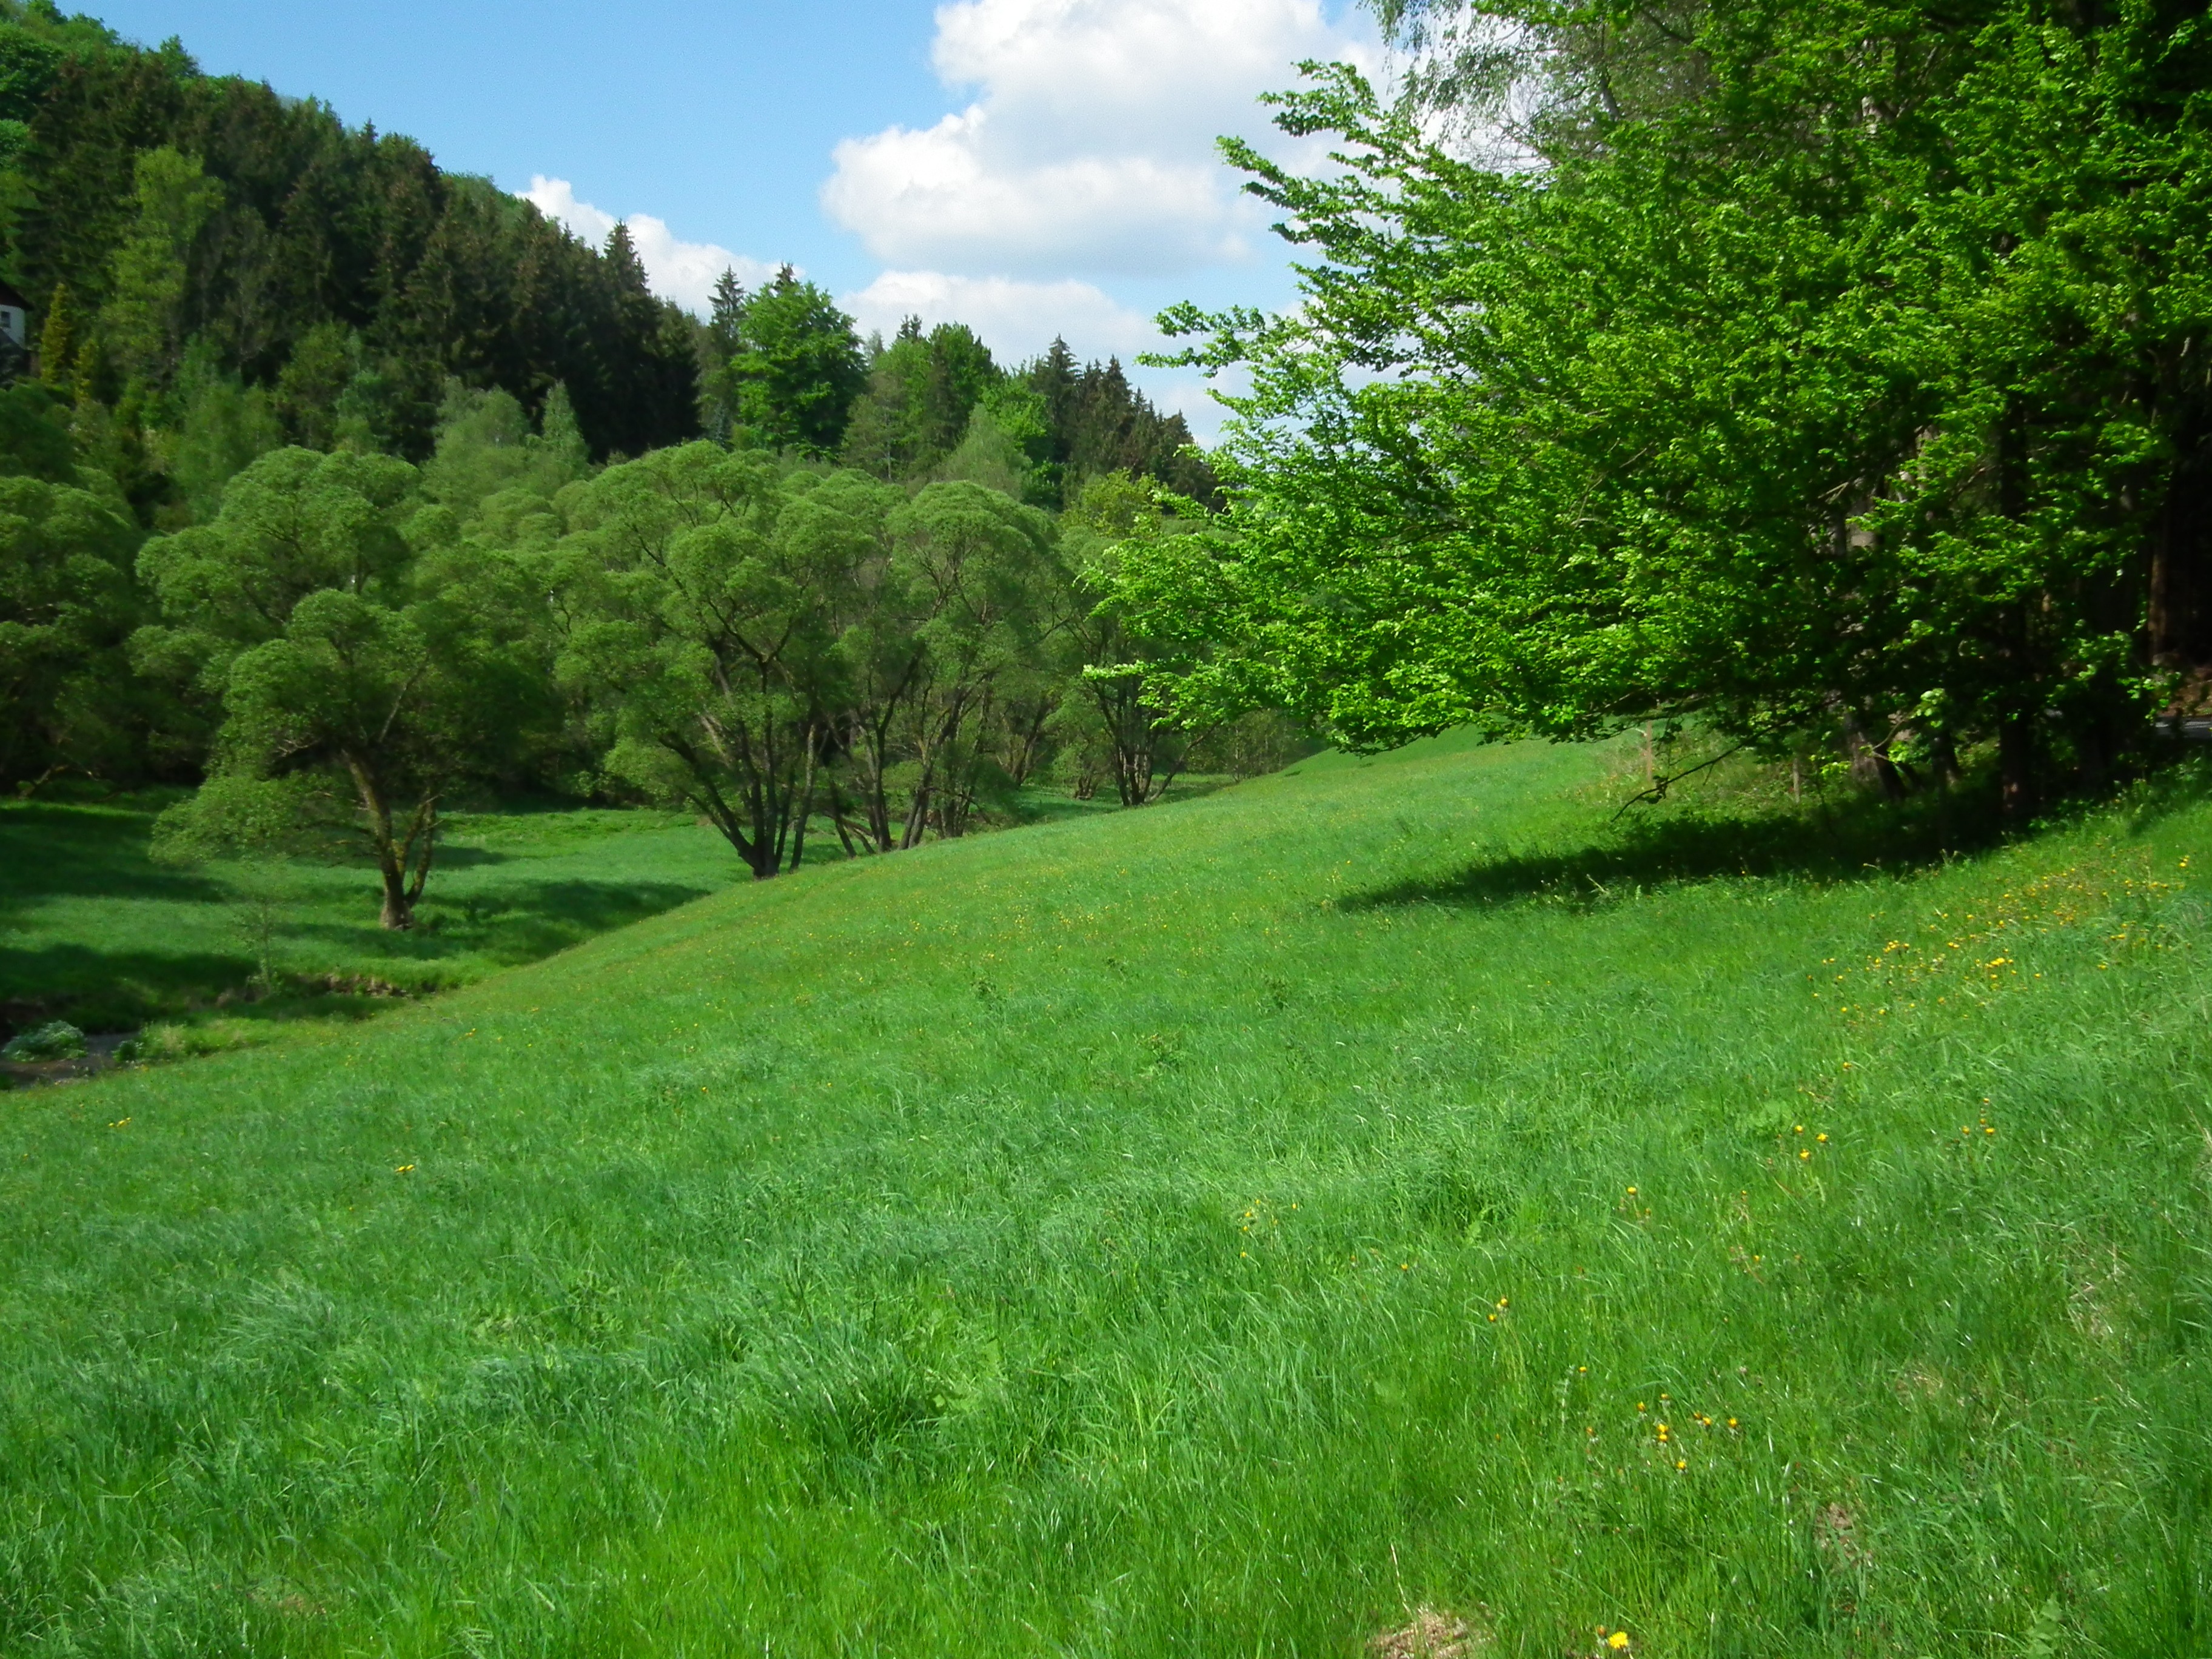
grass, field, lawn, meadow, prairie, hill, flower, spring, green, pasture, garden, grassland, vegetation, shrub, woodland, habitat, ecosystem, ore mountains, green valley, natural environment, grass family, land lot